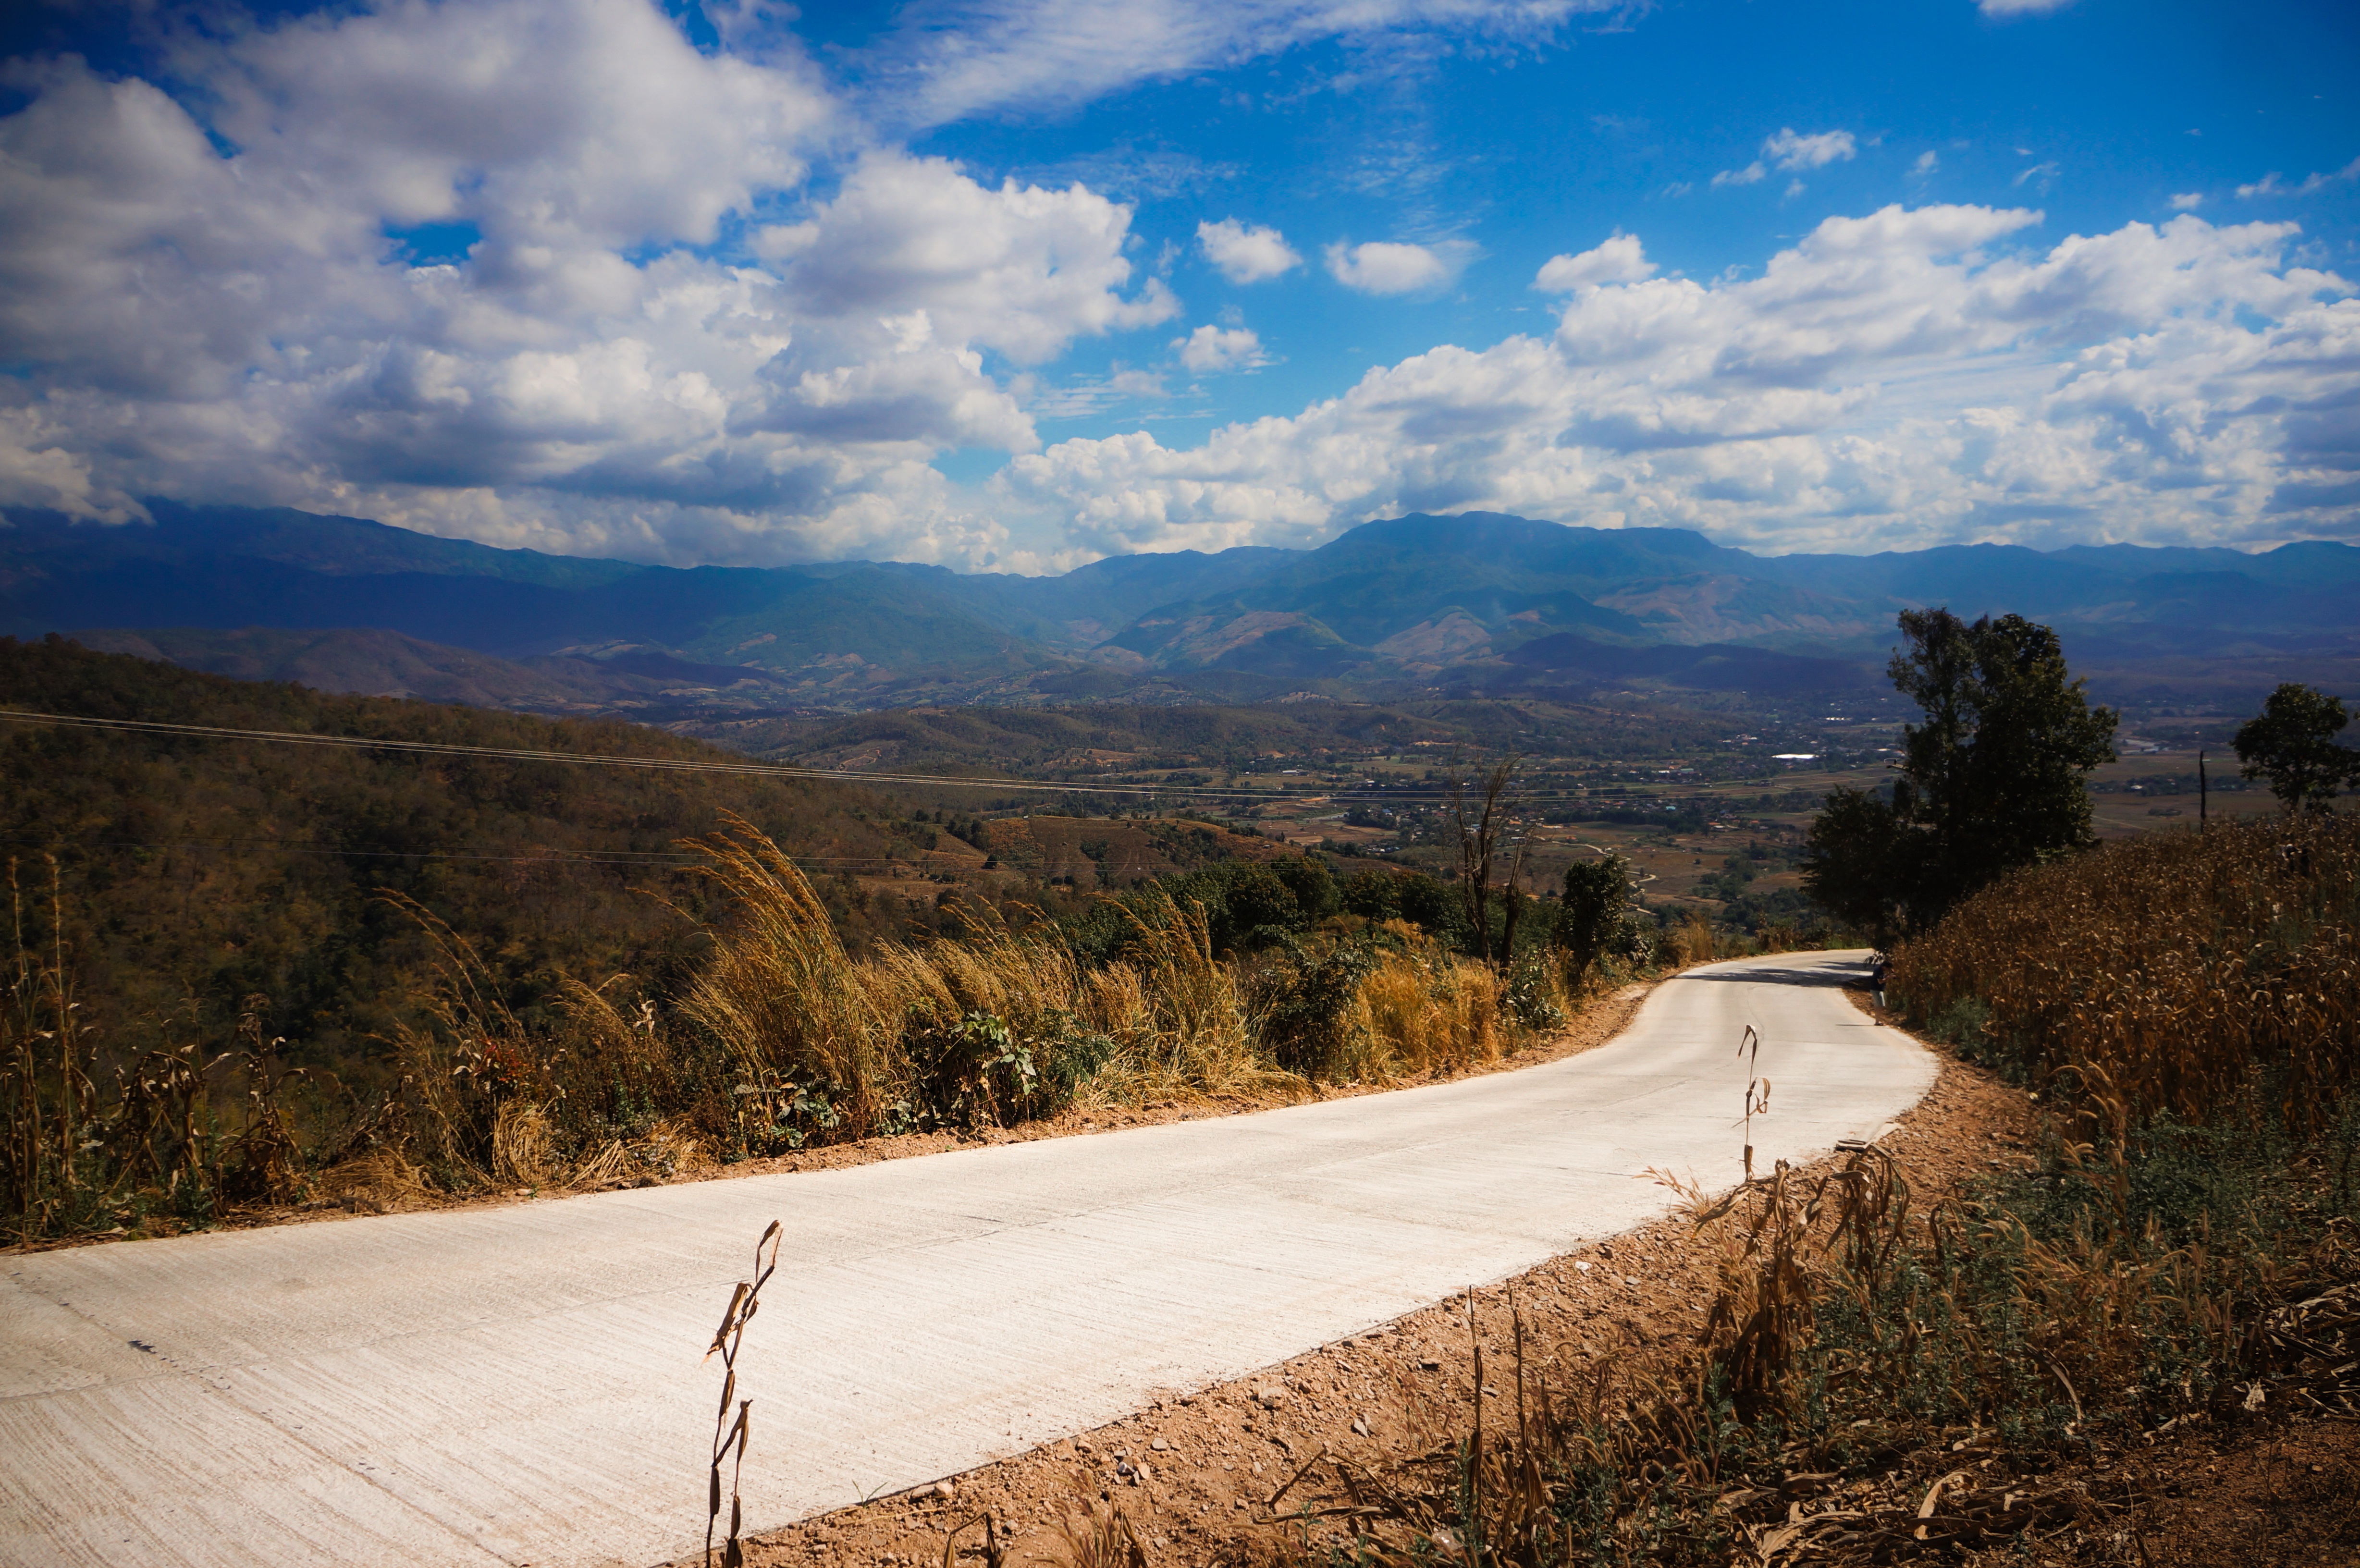
landscape, tree, nature, grass, horizon, wilderness, mountain, cloud, sky, road, morning, hill, valley, mountain range, road trip, mae, infrastructure, plateau, habitat, rural area, landform, chiang mai thailand, natural environment, geographical feature, mountainous landforms, remove the sight line